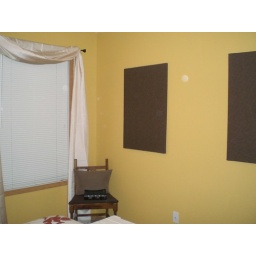
Chocolate panels mirror the only window in this space